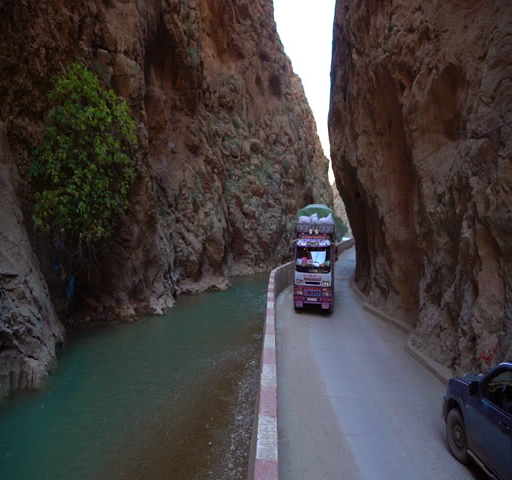
2010s : a truck travels on a dangerous winding road through mountain range